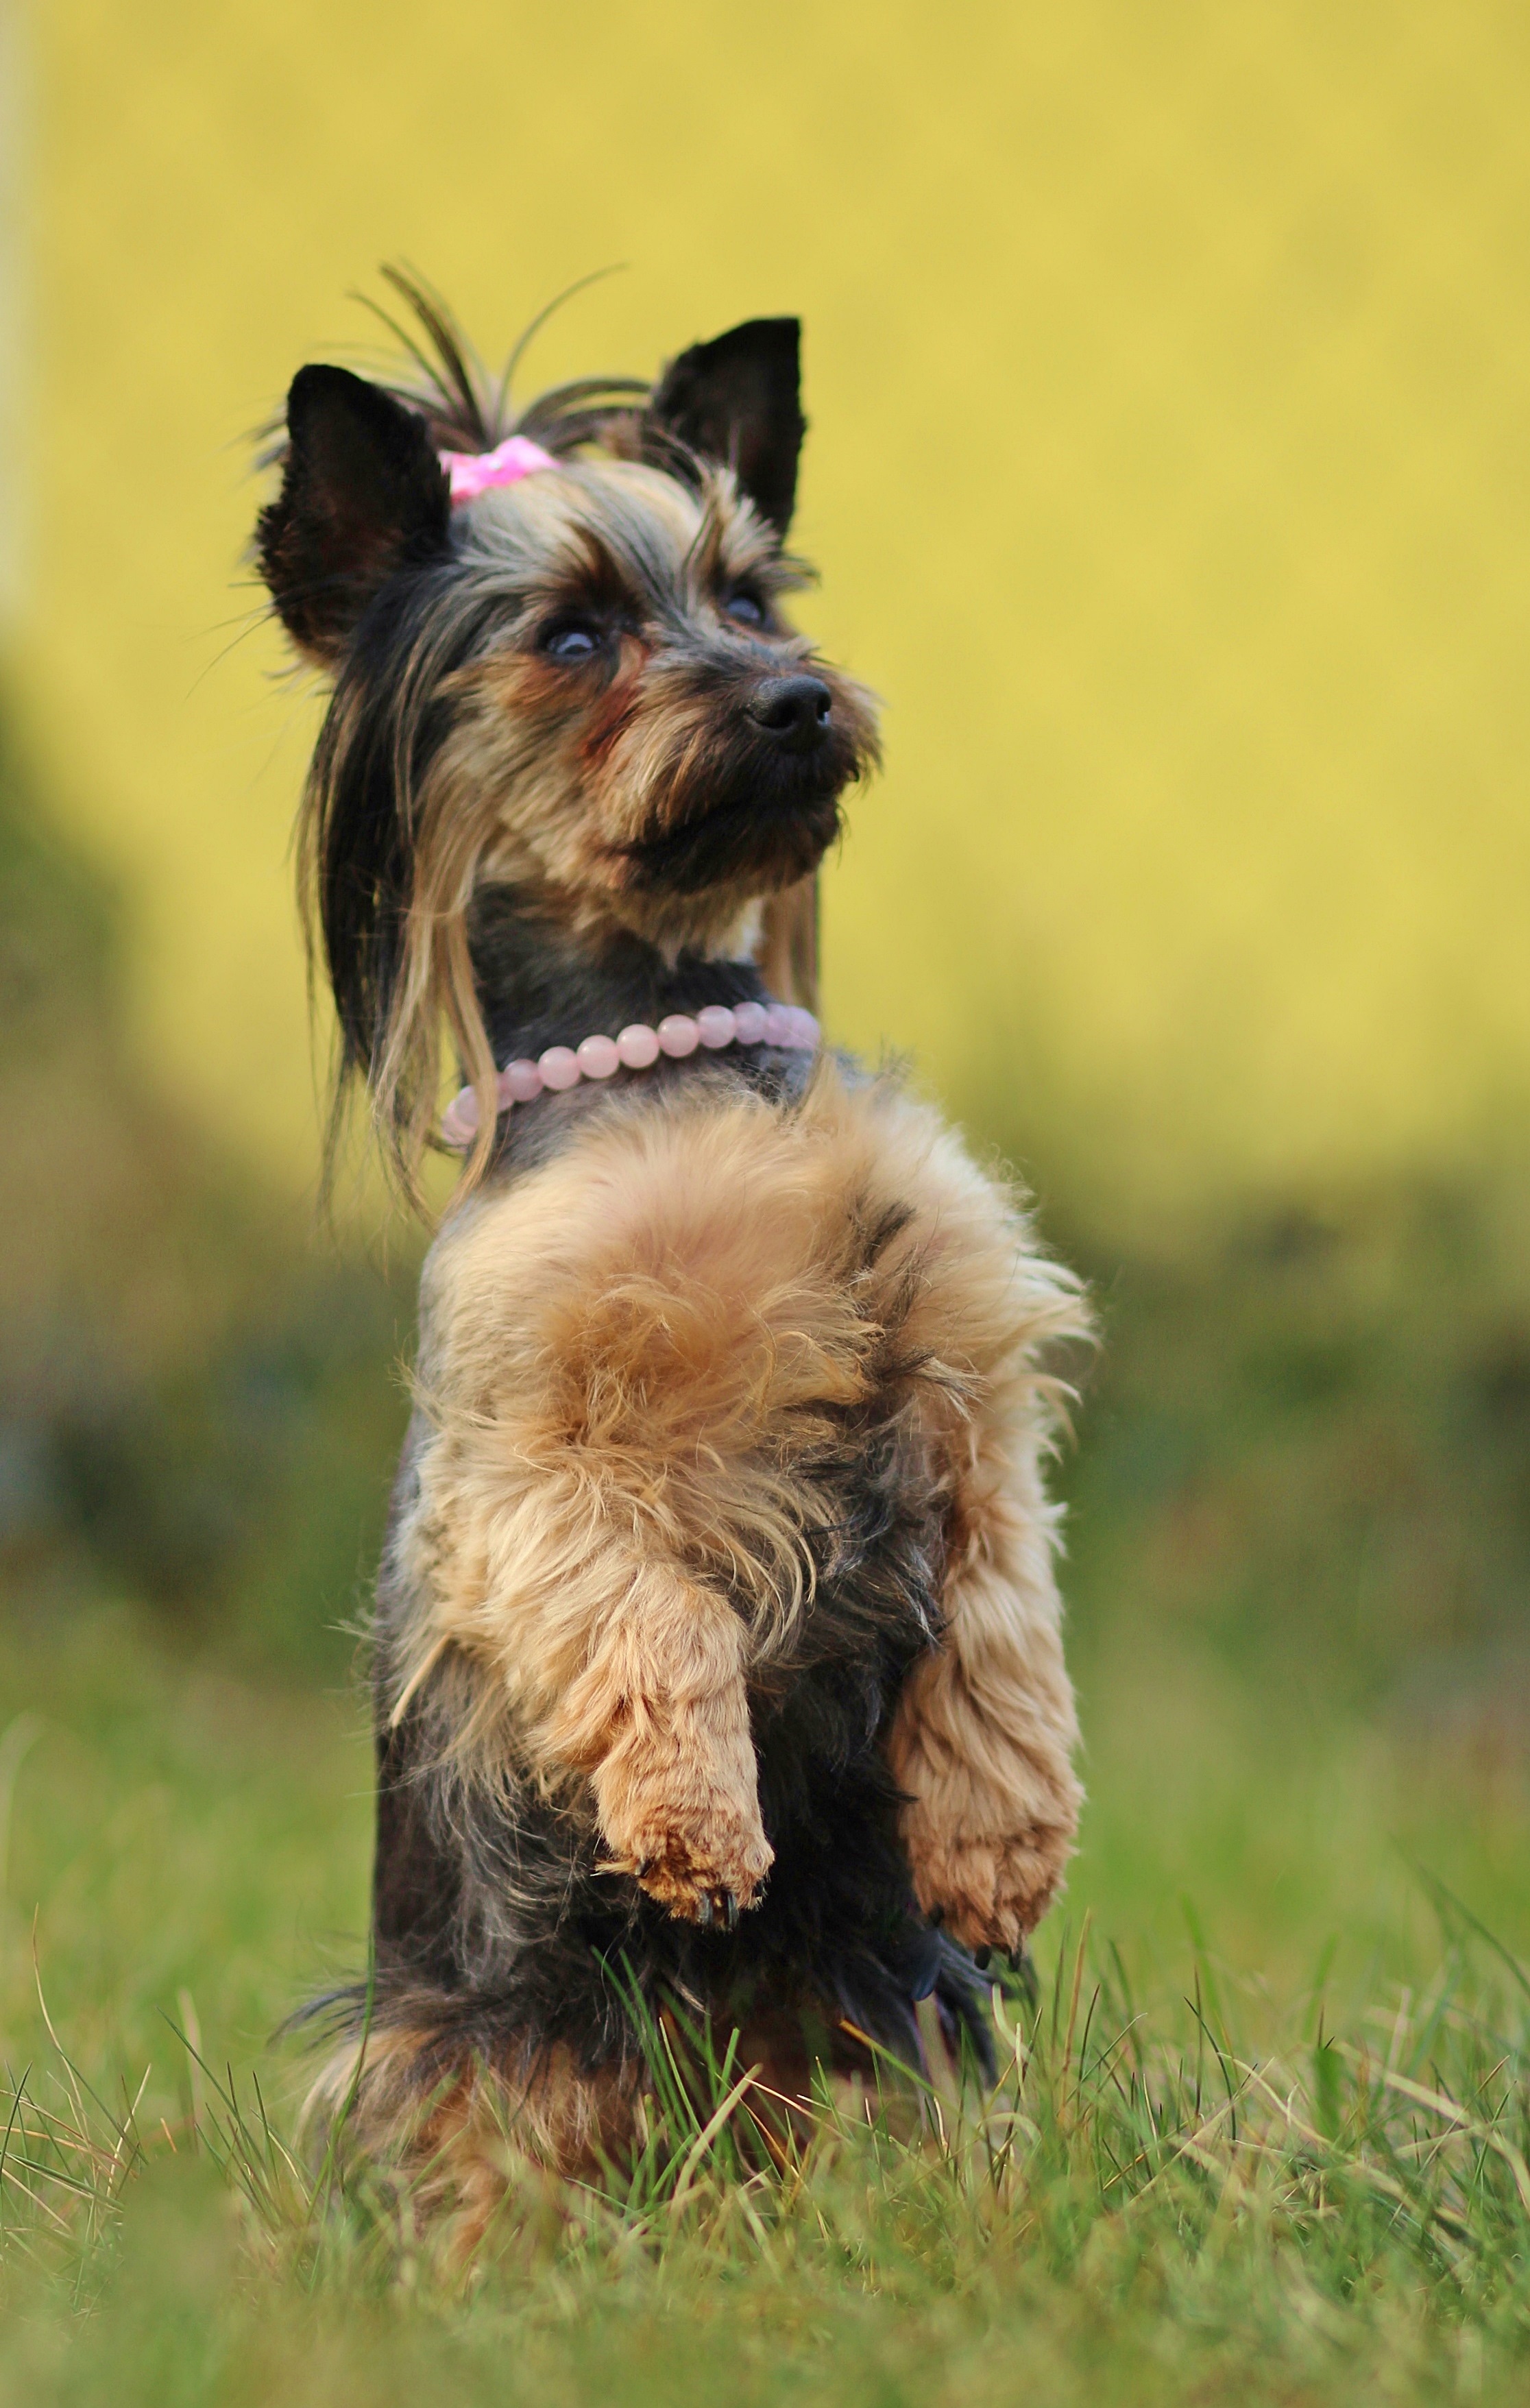
sweet, dog, mammal, vertebrate, dog breed, terrier, yorkshire terrier, australian silky terrier, the two permanent paw, dog like mammal, carnivoran, australian terrier, schnoodle, dog crossbreeds, norfolk terrier